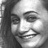
Emotion: happy